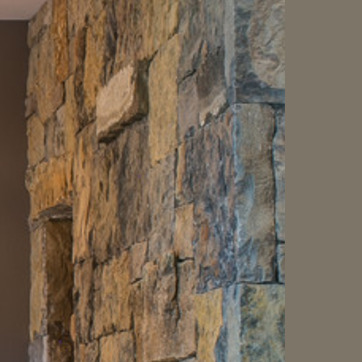
Material: stone